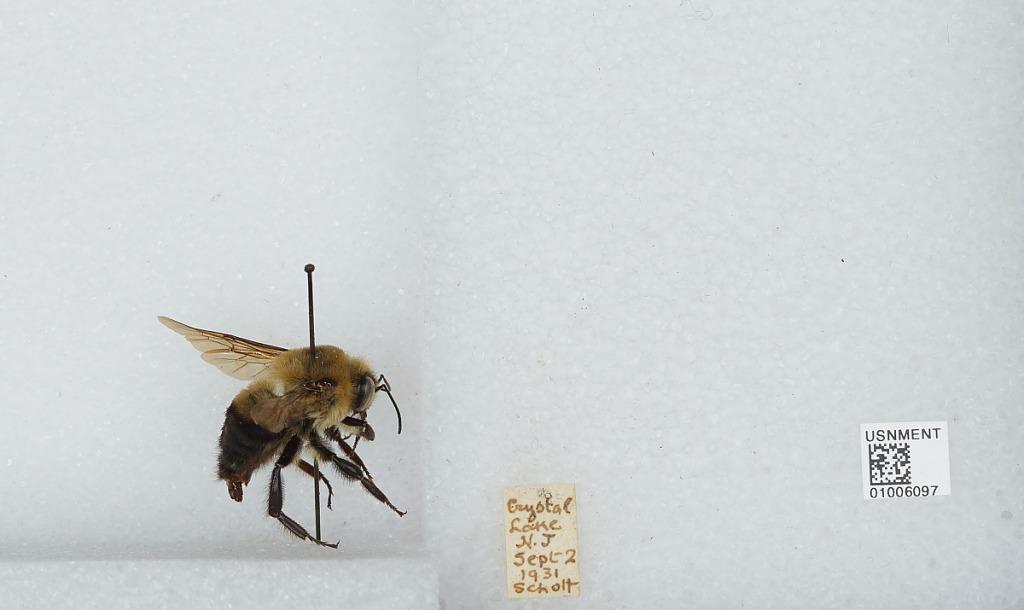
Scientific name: Bombus (Separatobombus) griseocollis (De Geer)
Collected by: Scholt
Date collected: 1931-9-2
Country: United States
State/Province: New Jersey
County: Bergen
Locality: Crystal Lake, Franklin Borough
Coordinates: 41.0189, -74.2125